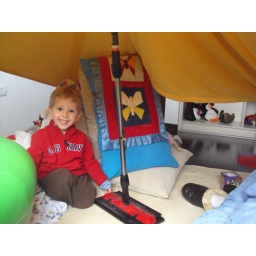
Milan's new favorite passtime: building tents in the house